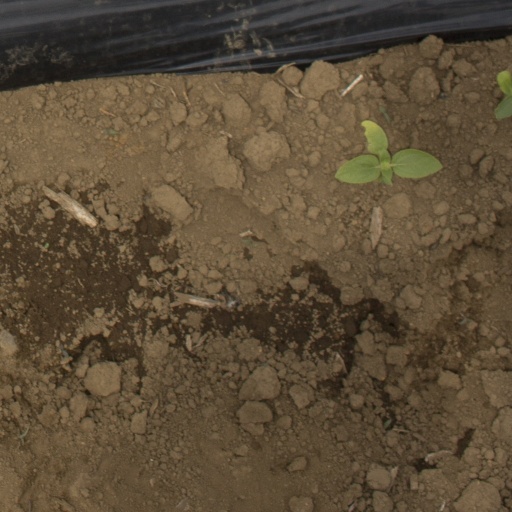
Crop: Jerusalem artichoke